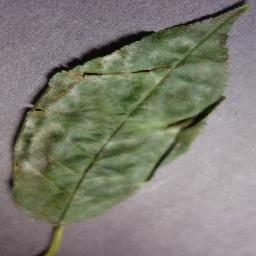
Label: Cherry___Powdery_mildew